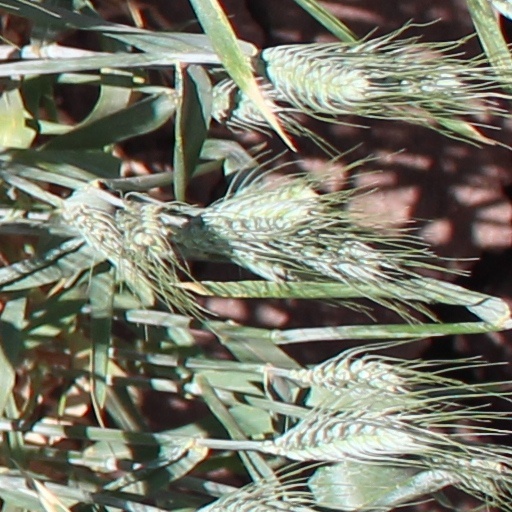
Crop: wheat